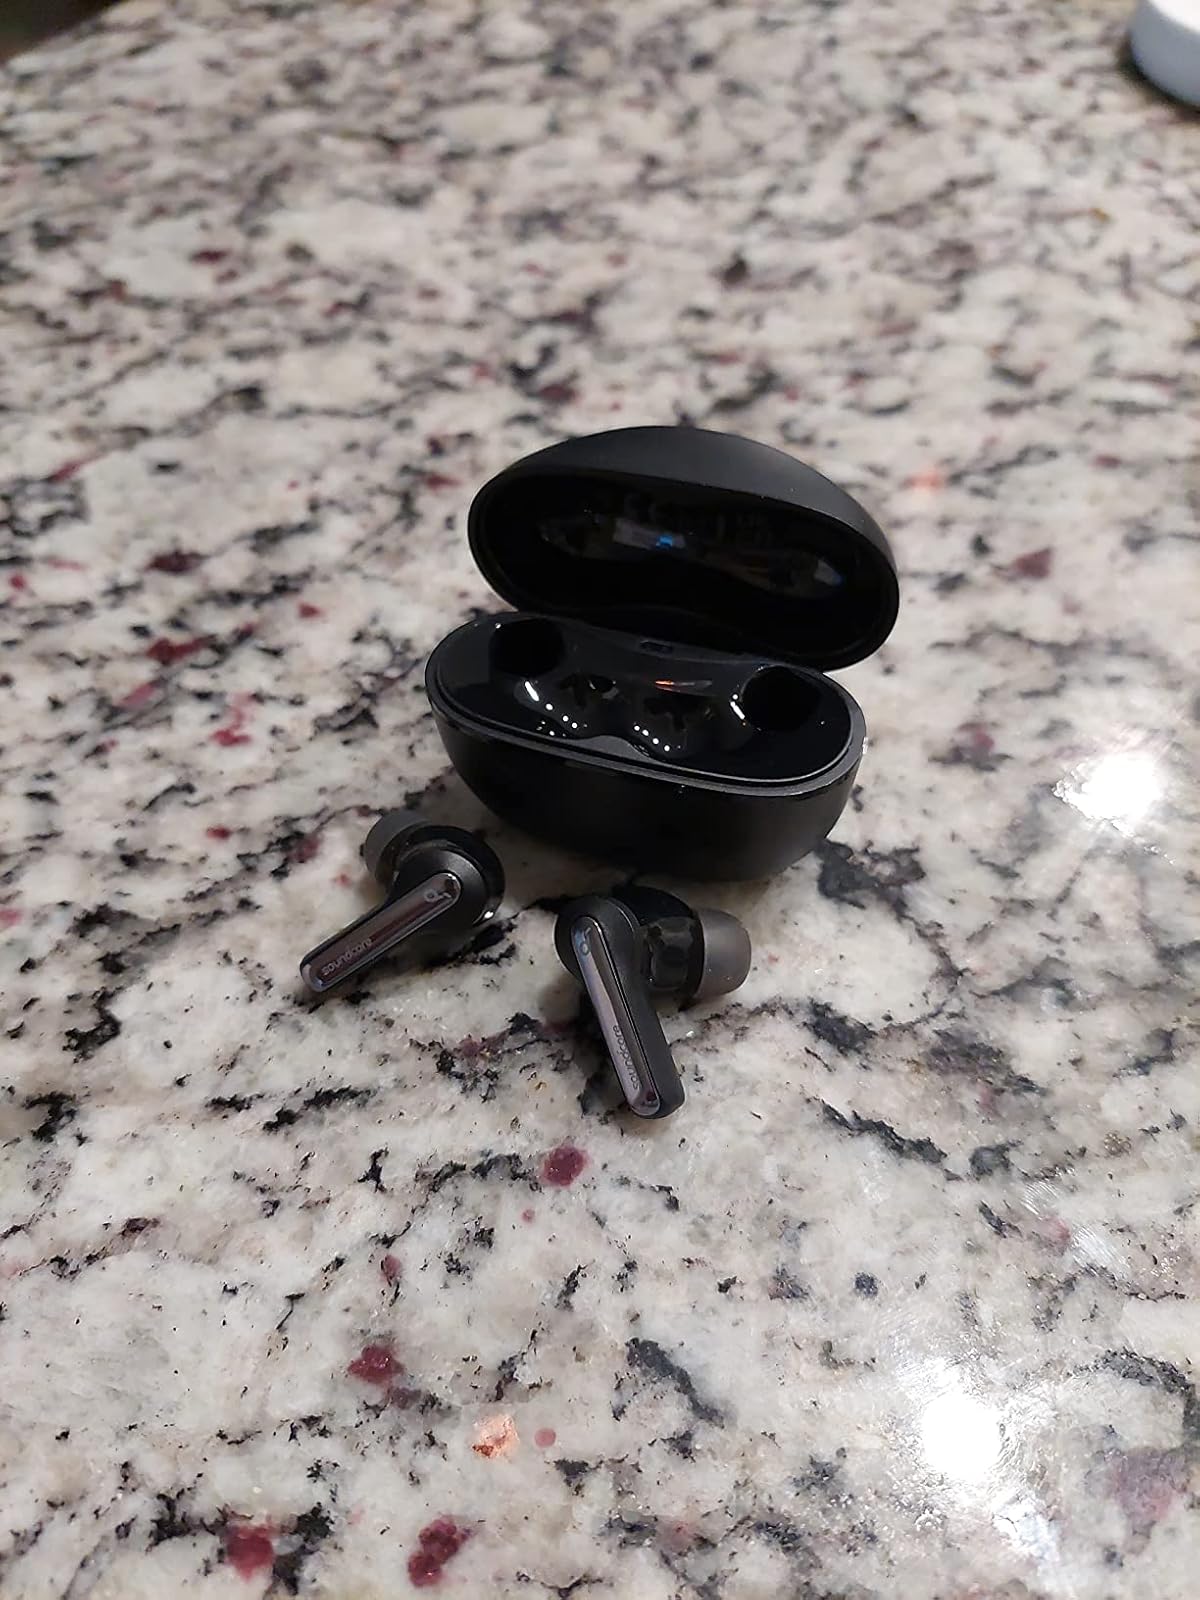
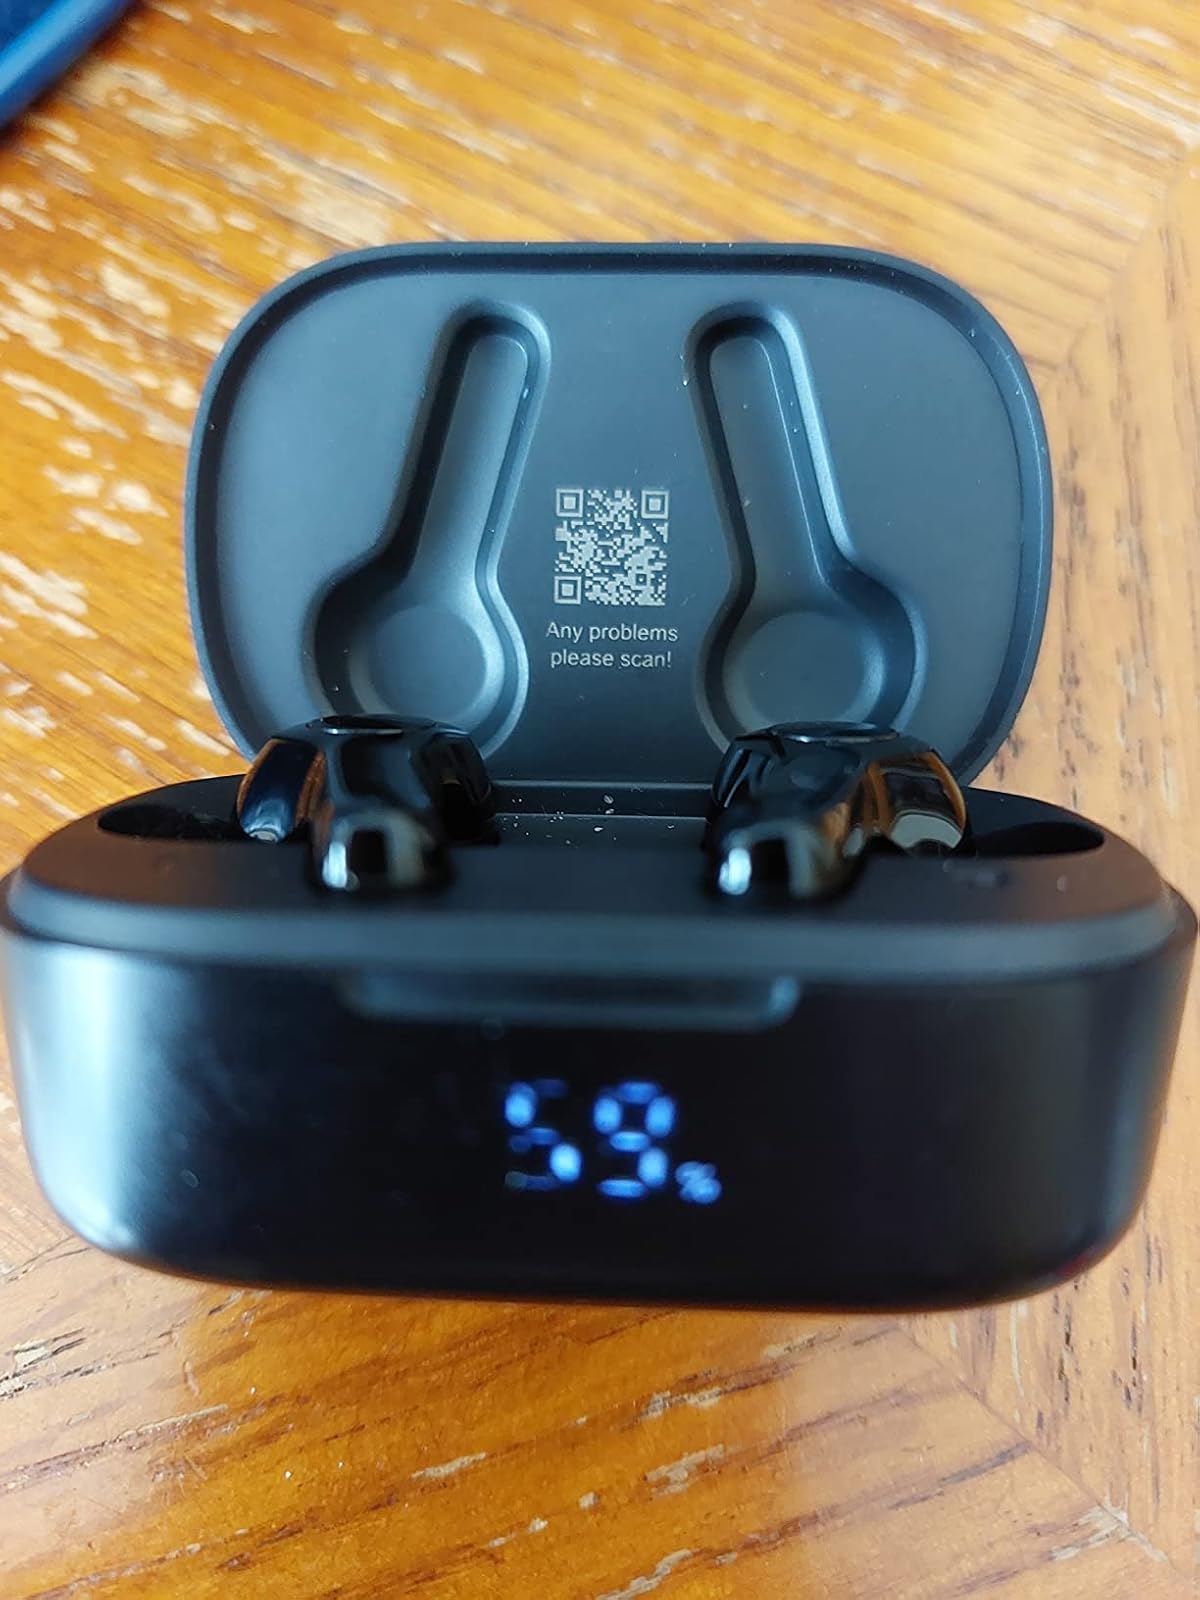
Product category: earbuds
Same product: no